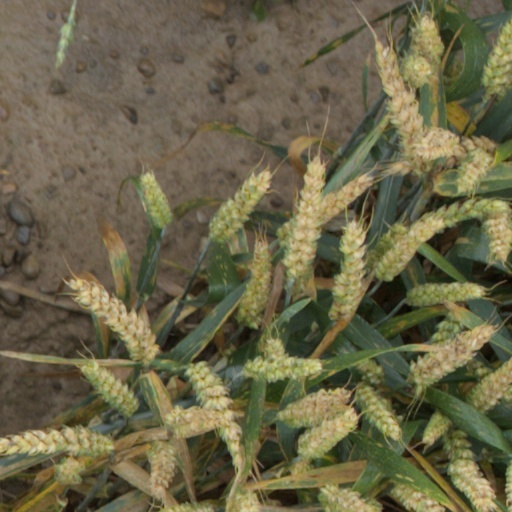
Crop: wheat